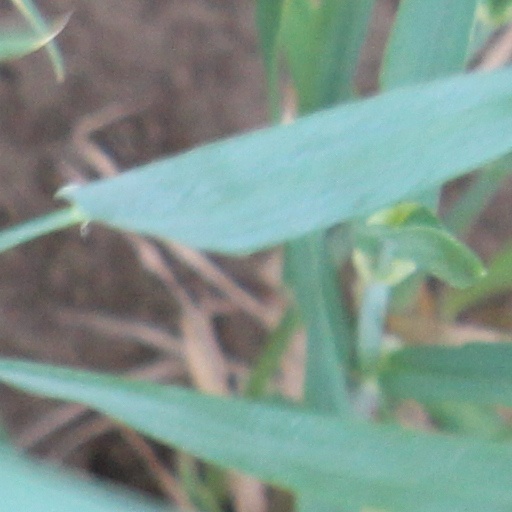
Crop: wheat